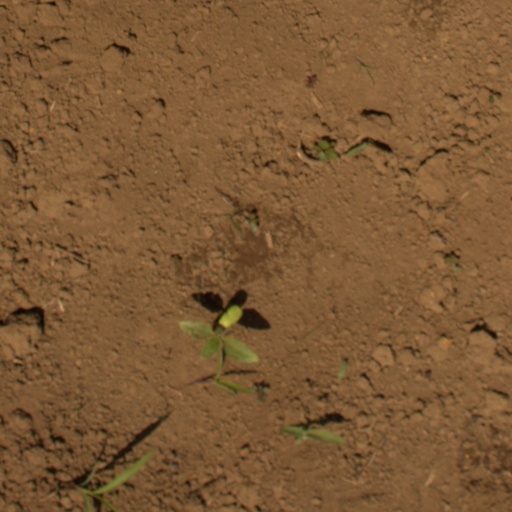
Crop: Jerusalem artichoke